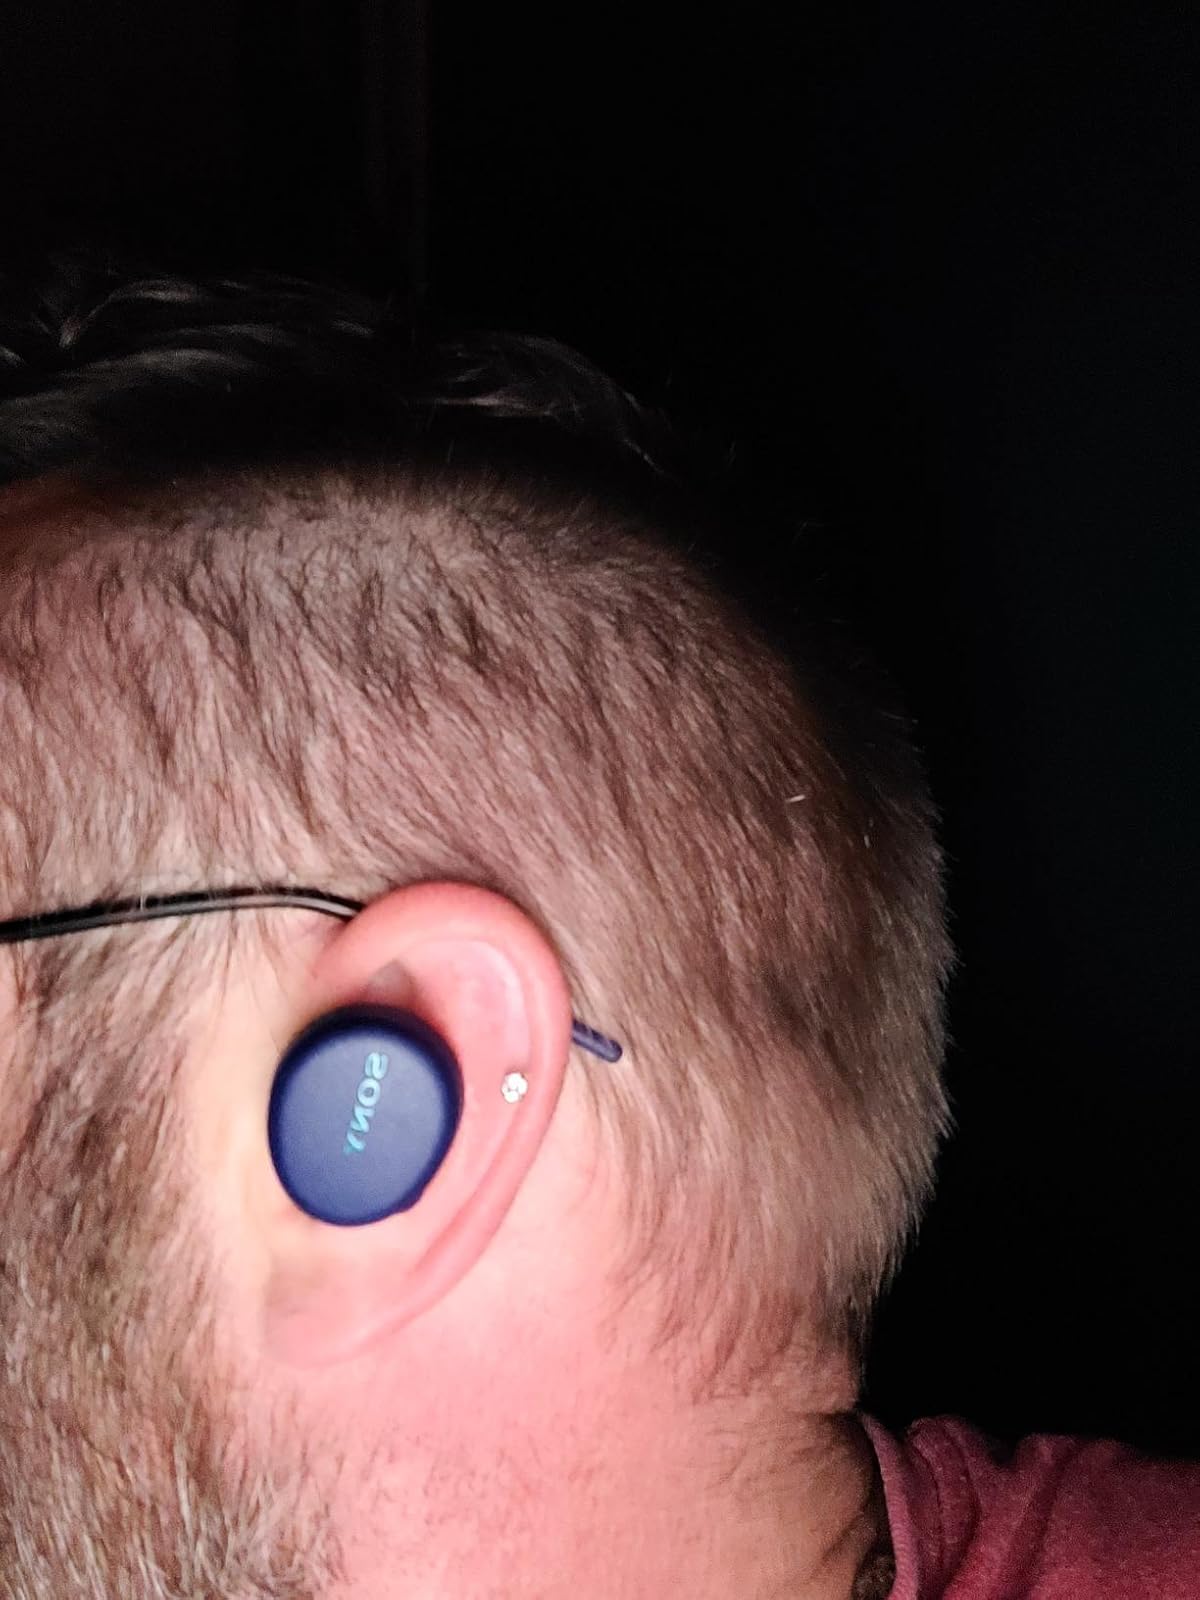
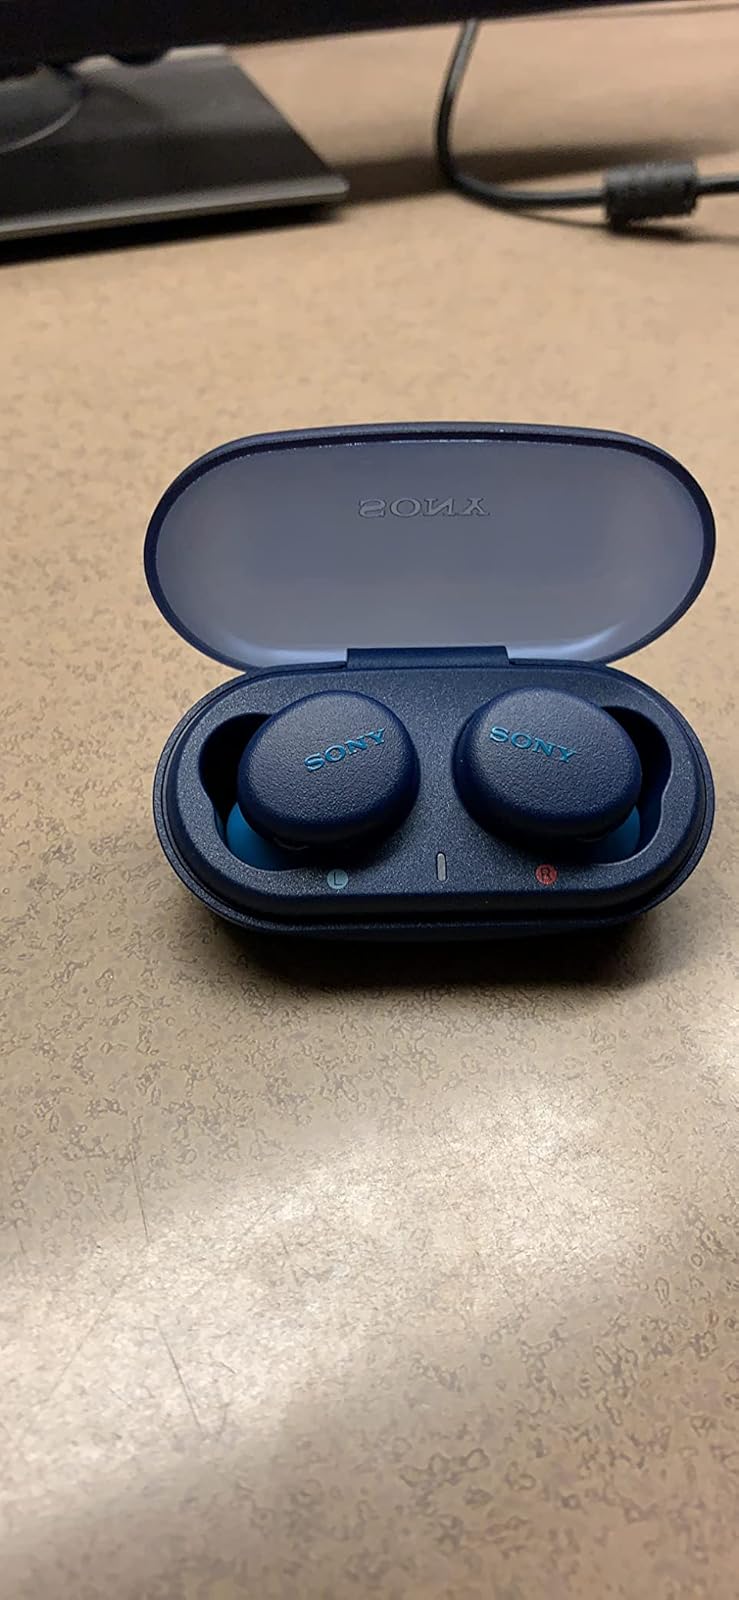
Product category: earbuds
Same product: yes